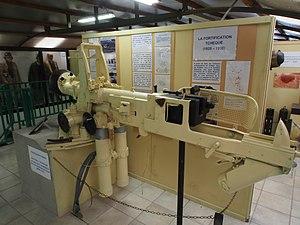
Les fortifications tchécoslovaques ou ligne Beneš, d'après le nom du président tchécoslovaque Edvard Beneš, renvoient à un ensemble fortifié frontalier édifié par la Tchécoslovaquie entre 1935 et 1938, et dont la construction a été essentiellement motivée par la menace grandissante représentée par l'Allemagne nazie d'Adolf Hitler.